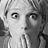
Emotion: surprise